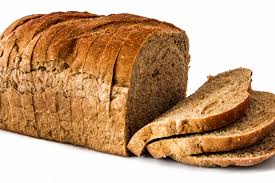
Label: trash